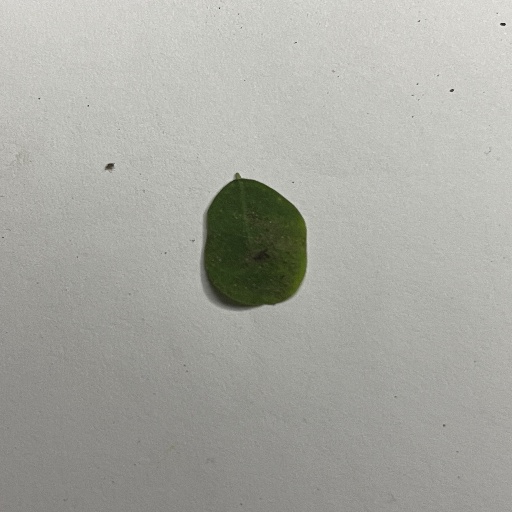
Species: Sojina
Leaf condition: Bacterial Spot